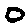
Label: 0